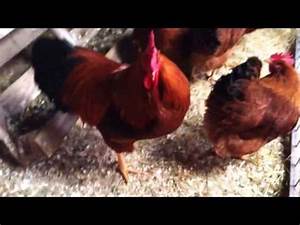
Label: gallina